Michael Mondesir

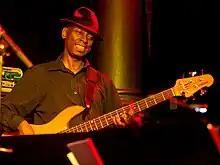
Michael Mondesir in the famous Jazz-Club „Unterfahrt“ in Munich 2022.

Michael Mondesir (born 6 February 1966 in London) is an English jazz bass guitarist, and composer. He is one of the most in demand jazz bass players in Europe, touring regularly with drummer Billy Cobham, Cream (band) drummer Ginger Baker and James Brown musical director Pee Wee Ellis. He is credited as bass player on over twenty major name jazz albums.